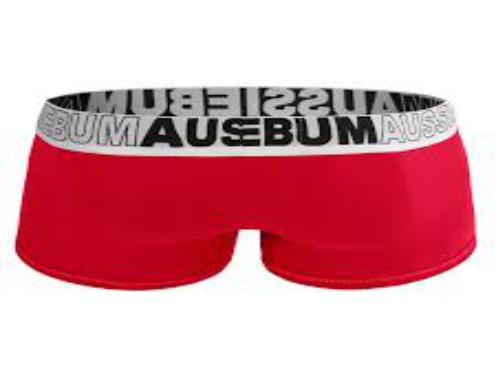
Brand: aussieBum
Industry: Clothes